Sabal palmetto

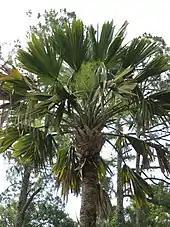
Close-up of "S. palmetto" 'Lisa' showing leaf character, distinct from that of wild specimens

"Sabal palmetto" is native to the subtropical coastal regions of the American states of Florida, Georgia, South Carolina, southeastern North Carolina, and extreme southern Texas. It is also cultivated elsewhere in the Southeastern US, in some areas of southeastern Virginia, southwestern Alabama, and southeastern Mississippi. It can also be found alongside Cuba's northern coast (from Havana to Matanzas), the Turks and Caicos, the Yucatán Peninsula in Mexico, and the Bahamas.